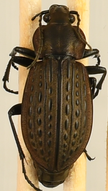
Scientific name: Carabus maeander maeander
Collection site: Chase Lake National Wildlife Refuge NEON (WOOD), plot WOOD_028